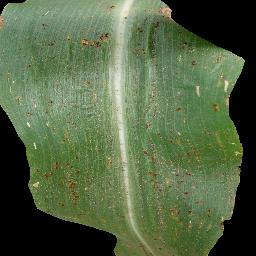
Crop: corn
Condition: (maize)_common_rust